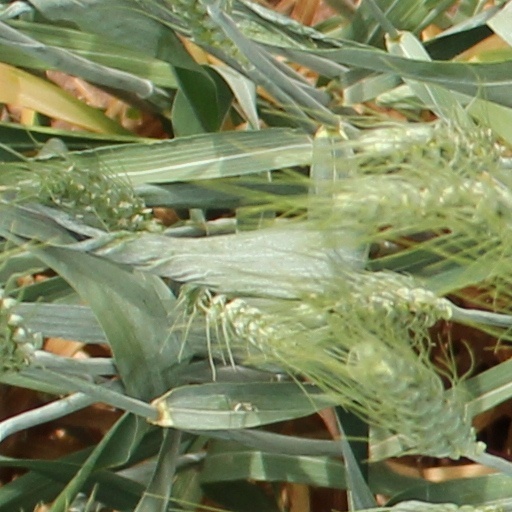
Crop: wheat